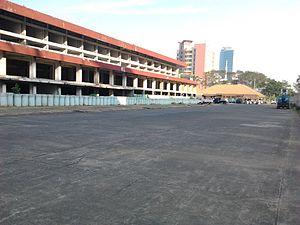
L'aéroport de Kemayoran était l'aéroport principal de Jakarta du 8 juillet 1940 au 31 mars 1985.